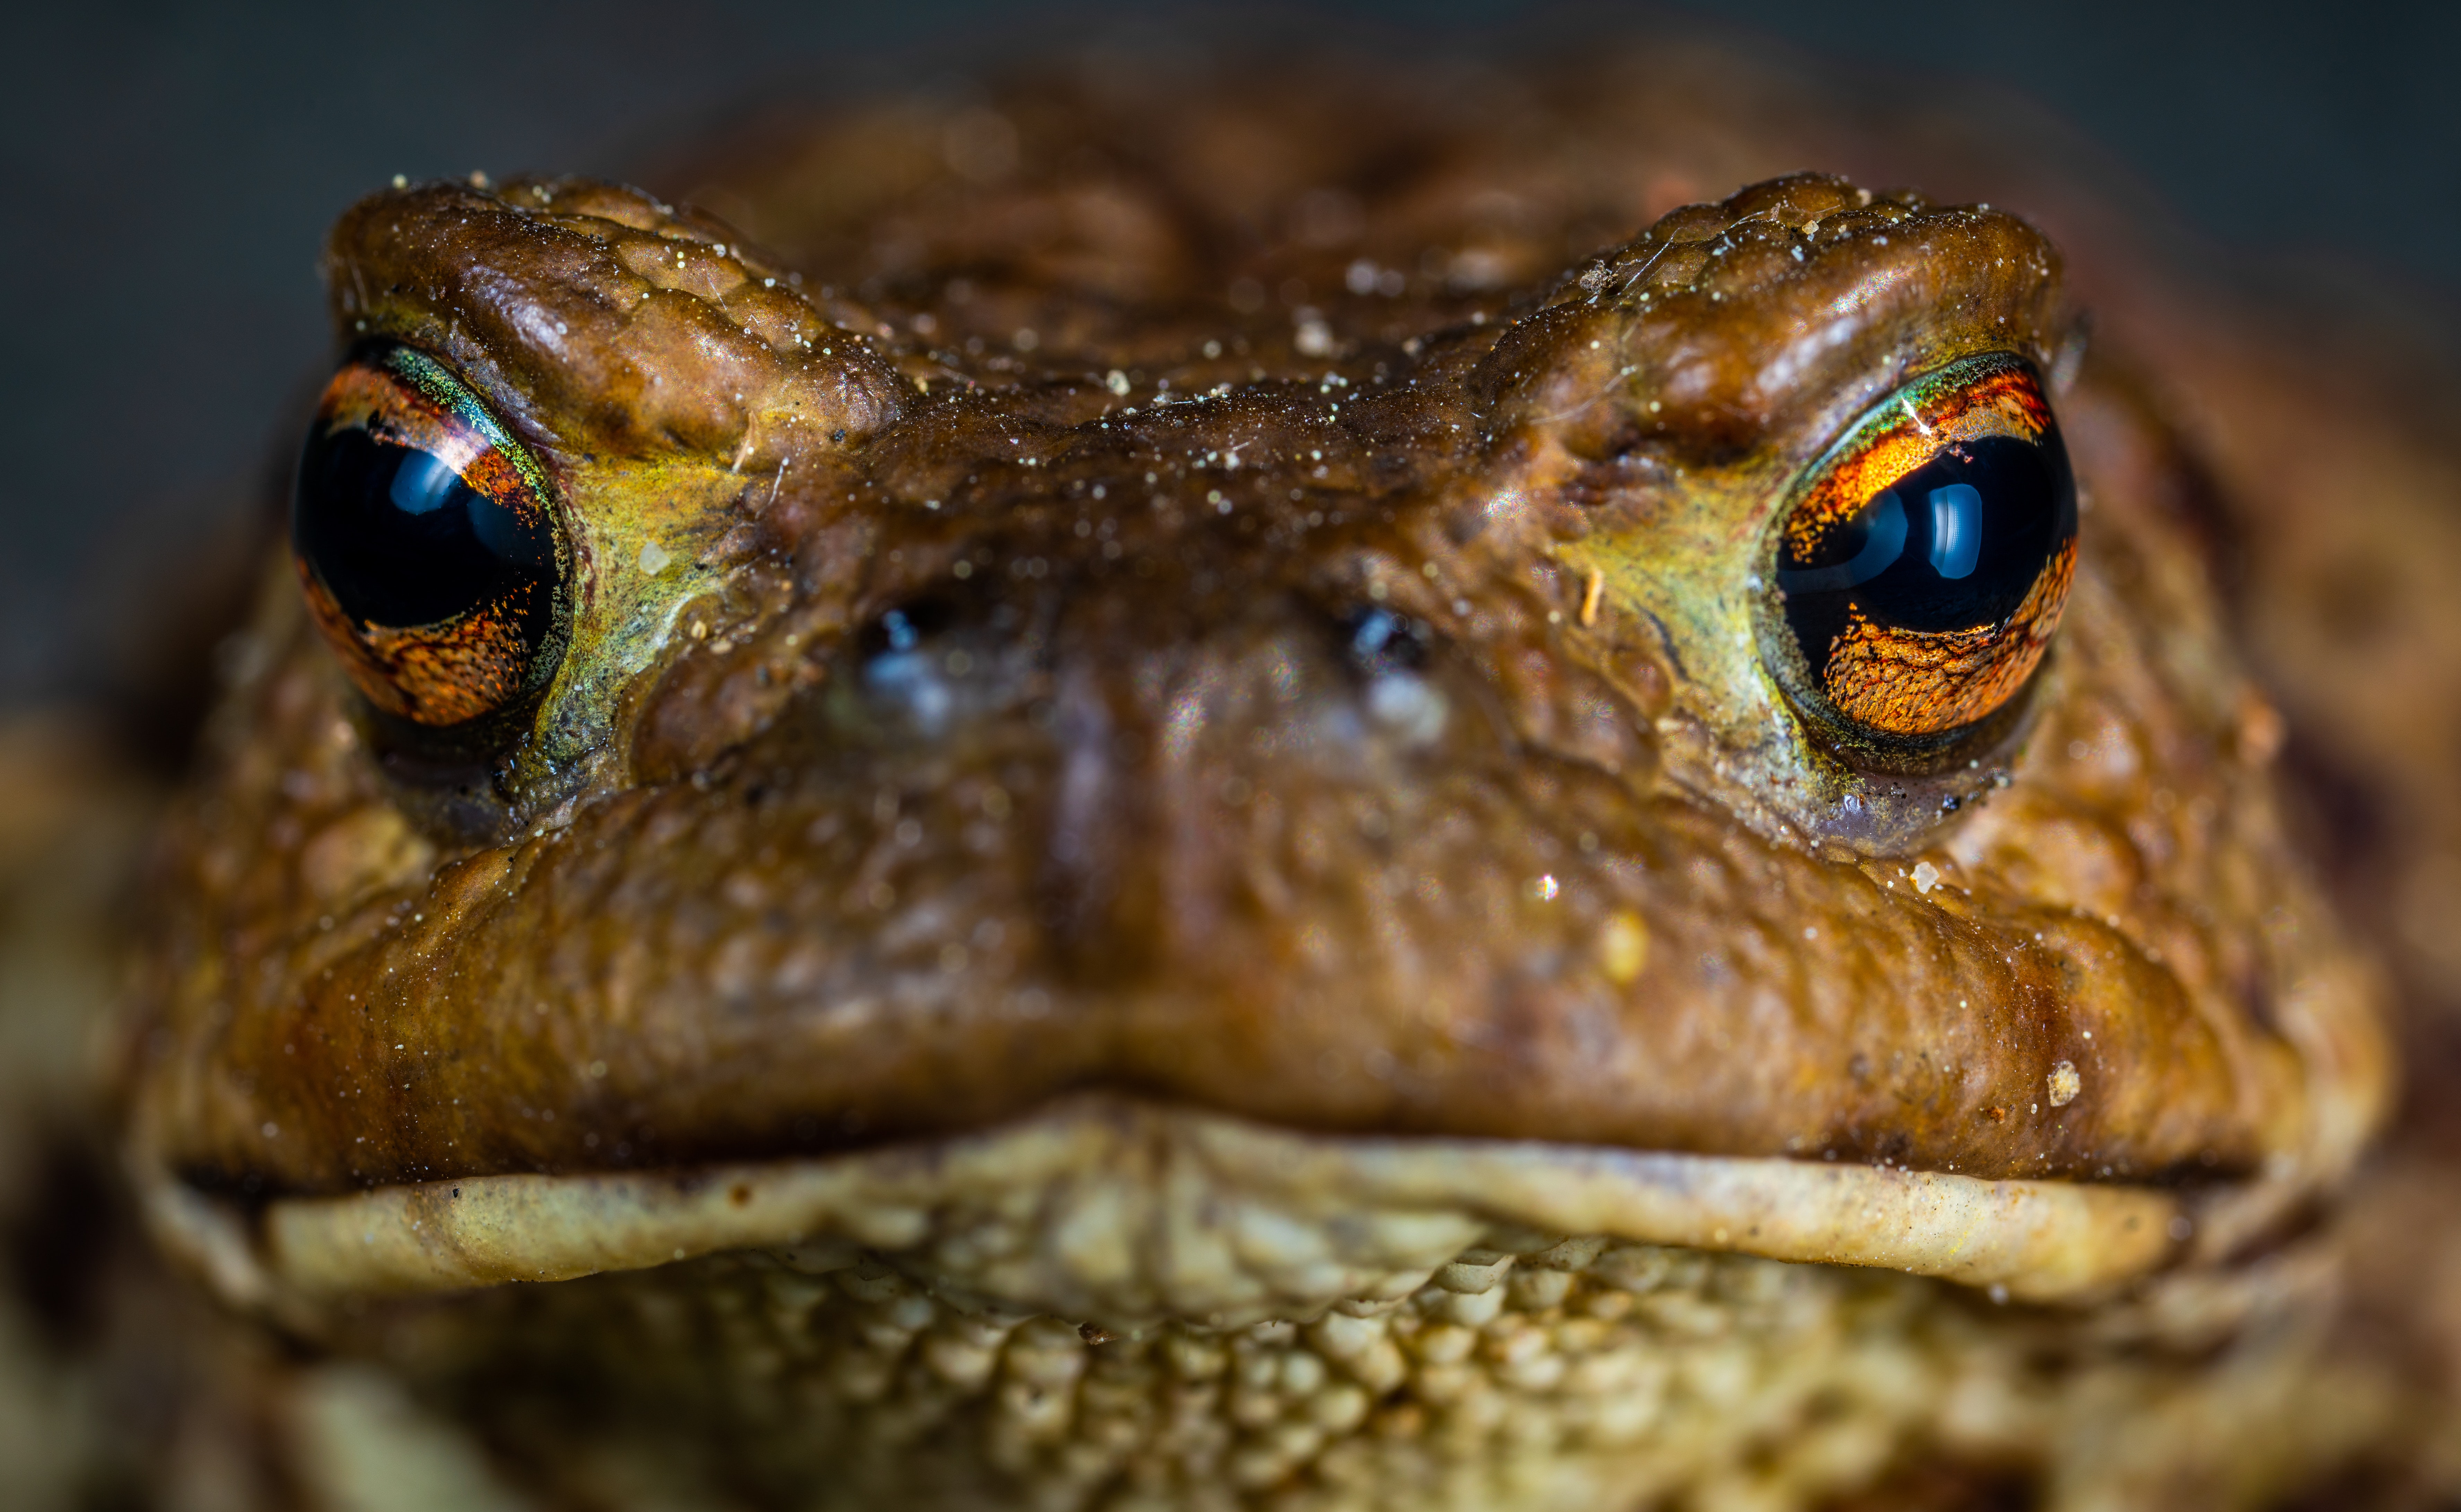
frog, toad, amphibian, True toad, bullfrog, cane toad, bufo, eye, head, terrestrial animal, close up, True frog, Anaxyrus, macro photography, organ, american toad, organism, adaptation, photography, wildlife, reptile, Beaked Toad